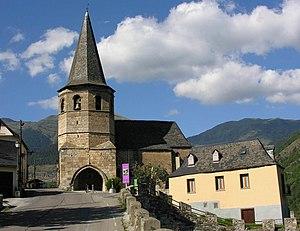
Vielha e Mijaran, selon sa dénomination officielle en occitan aranais, ou Vielha, est une commune espagnole du Val d'Aran, située dans la province de Lérida en Catalogne.